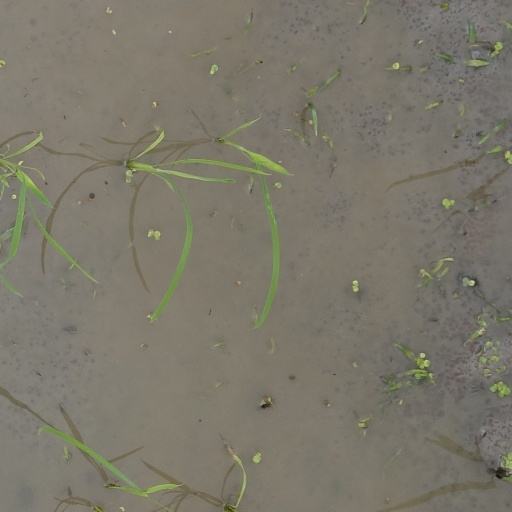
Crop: rice